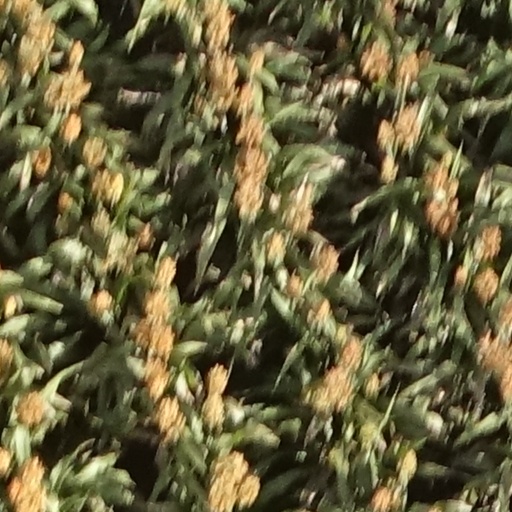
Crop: sorghum